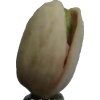
Label: pistachio